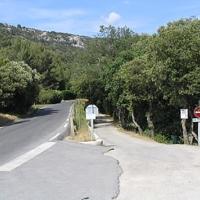
Weather: sun or clear